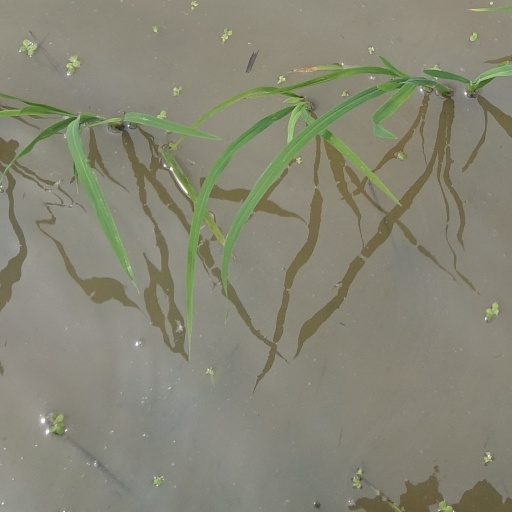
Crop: rice